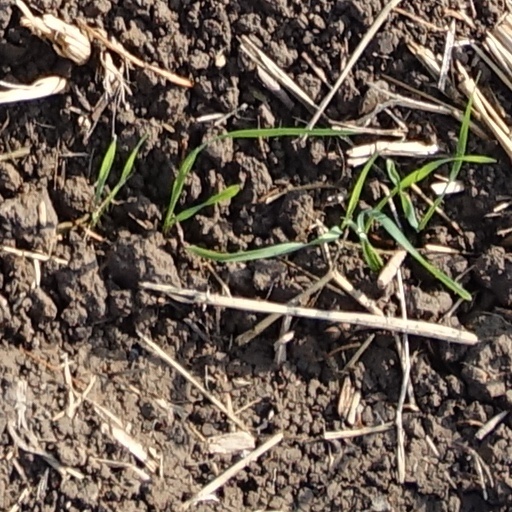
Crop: wheat